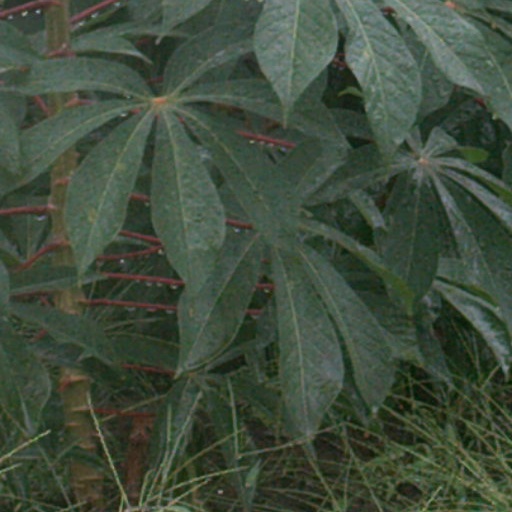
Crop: cassava